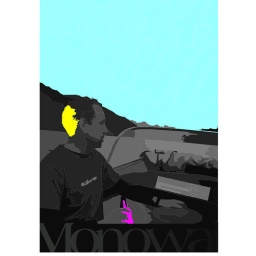
Brent in the boat at lake monowai / Southland / NZSTEPHEN GAWN DESIGN LTD